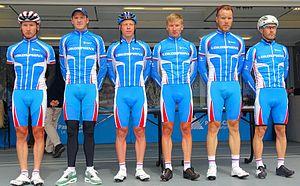
Reportage réalisé le samedi 23 mai 2015 à l'occasion du départ de la deuxième étape du Paris-Arras Tour 2015 à Ficheux, Pas-de-Calais, Nord-Pas-de-Calais, France. Depicted team: Lokosphinx
La saison 2015 de l'équipe cycliste Lokosphinx est la septième de cette équipe.